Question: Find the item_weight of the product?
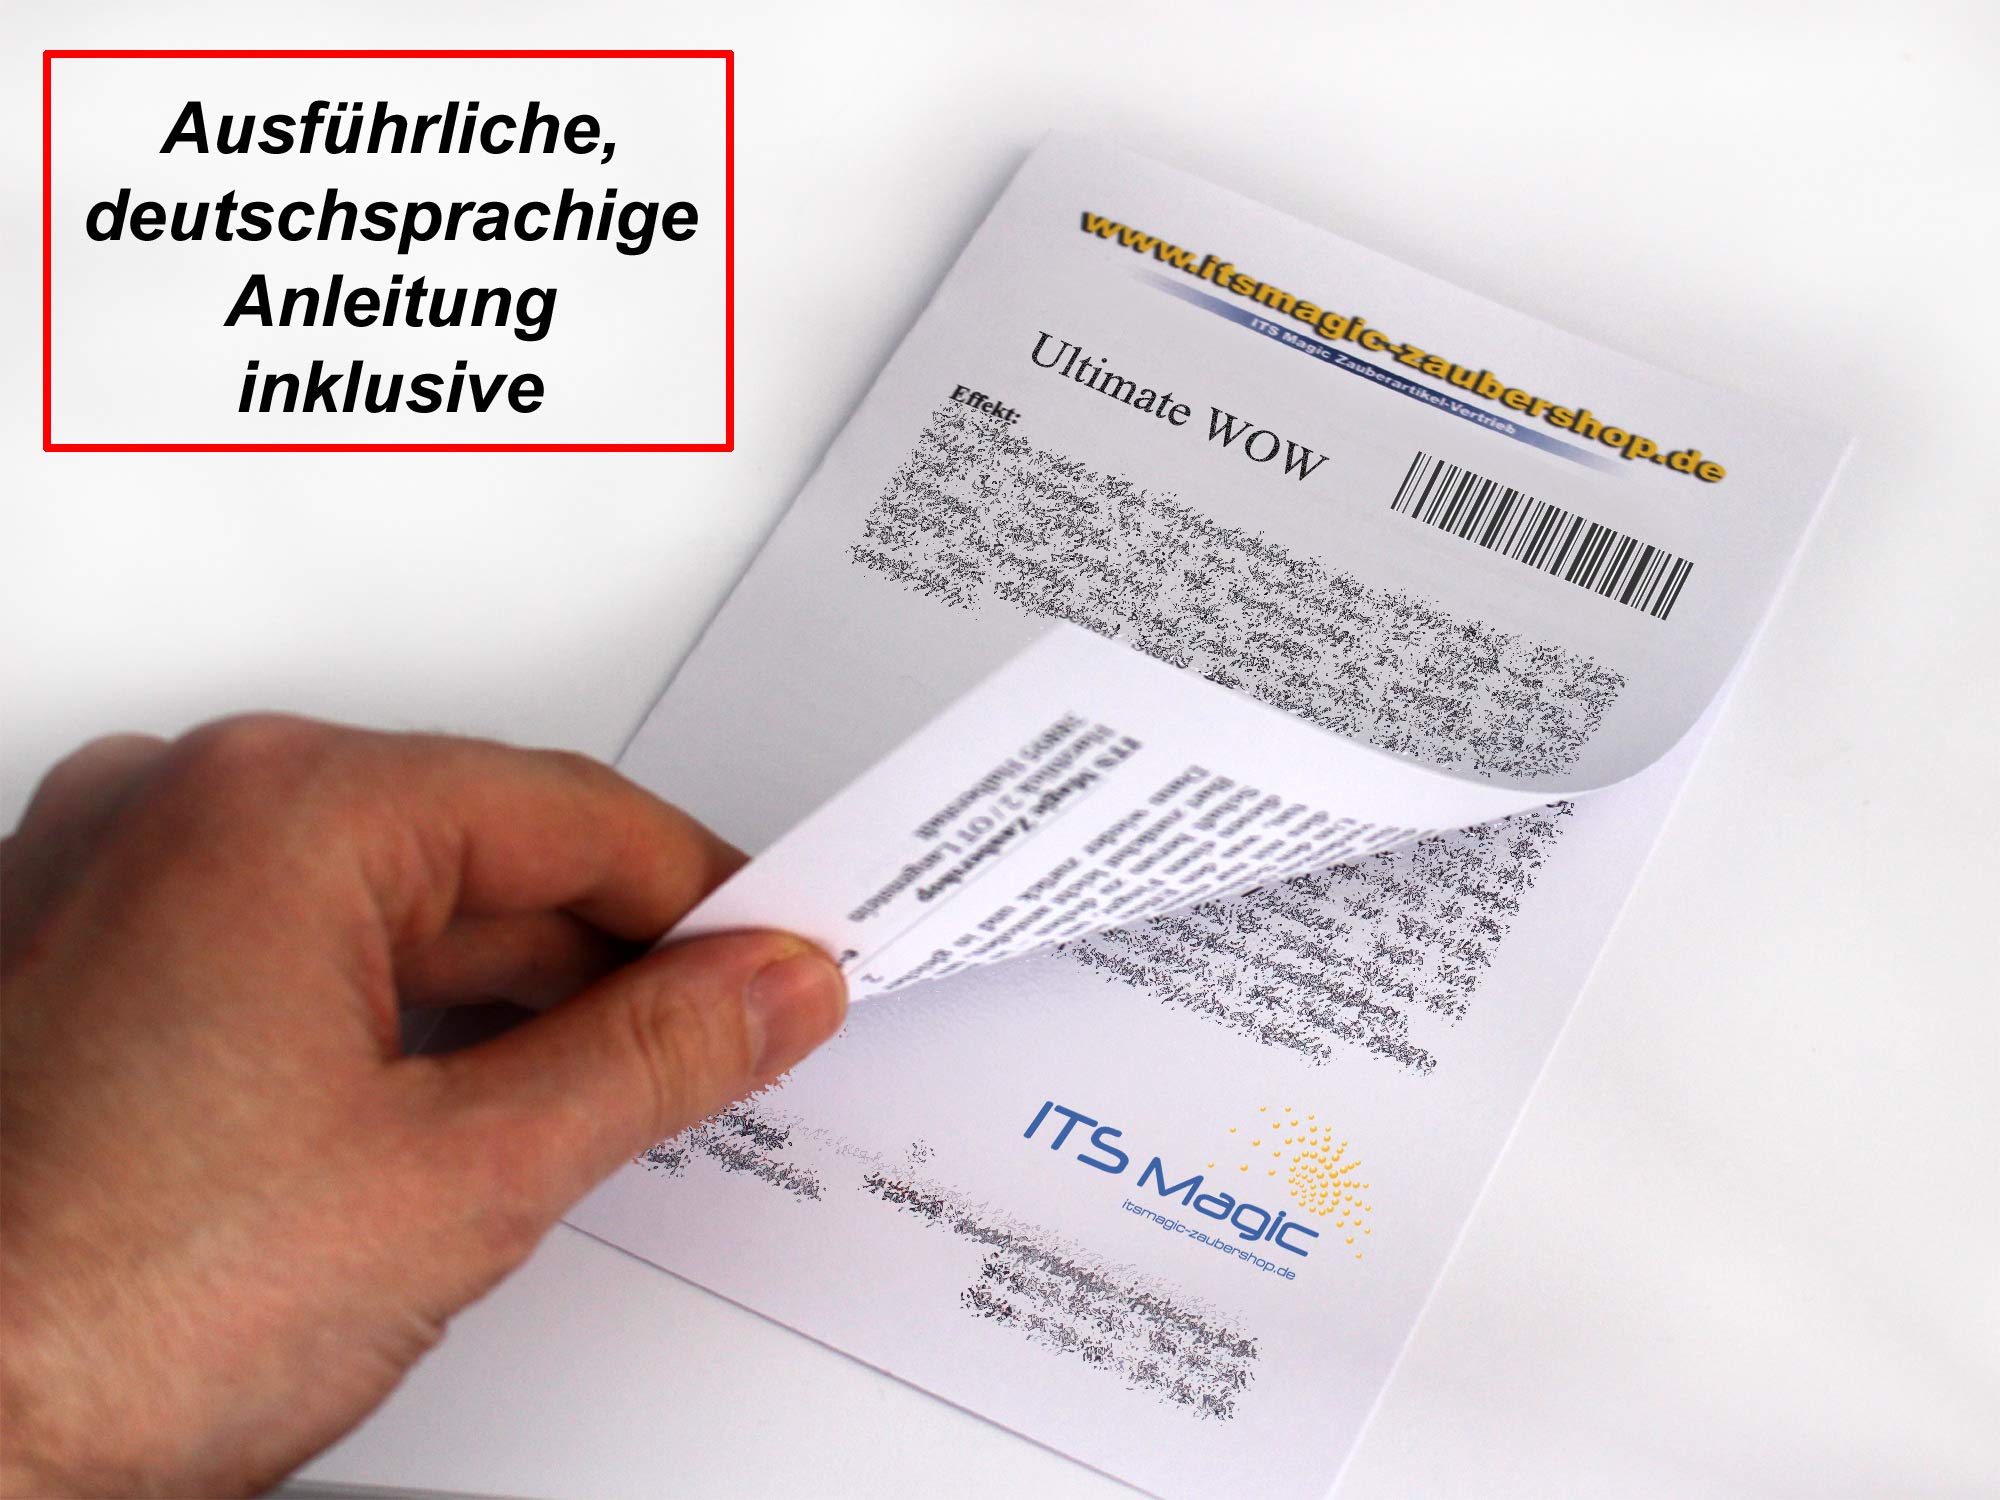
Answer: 1.0 gram